Bull Moose Party

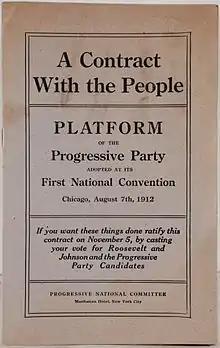
16-page campaign booklet with the platform of the new Progressive Party

The platform's main theme was reversing the domination of politics by business interests, which allegedly controlled the Republican and Democratic parties alike. The platform asserted: